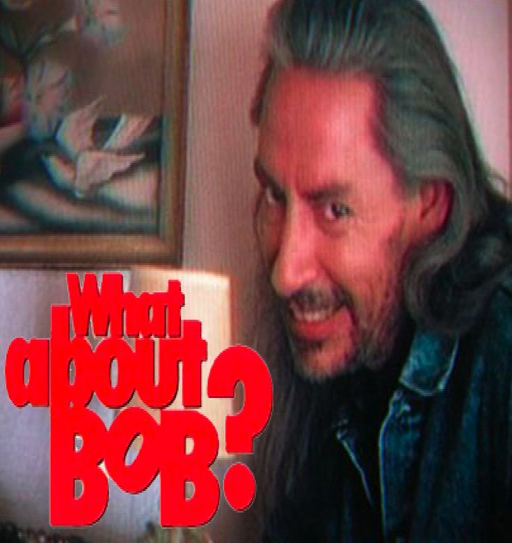
tv drama as a comedic movie .